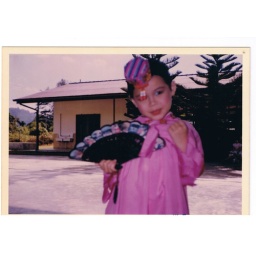
Children's Day at St Henry Kindergarden - I was dressed as a Korean girl in the fancy dress competition